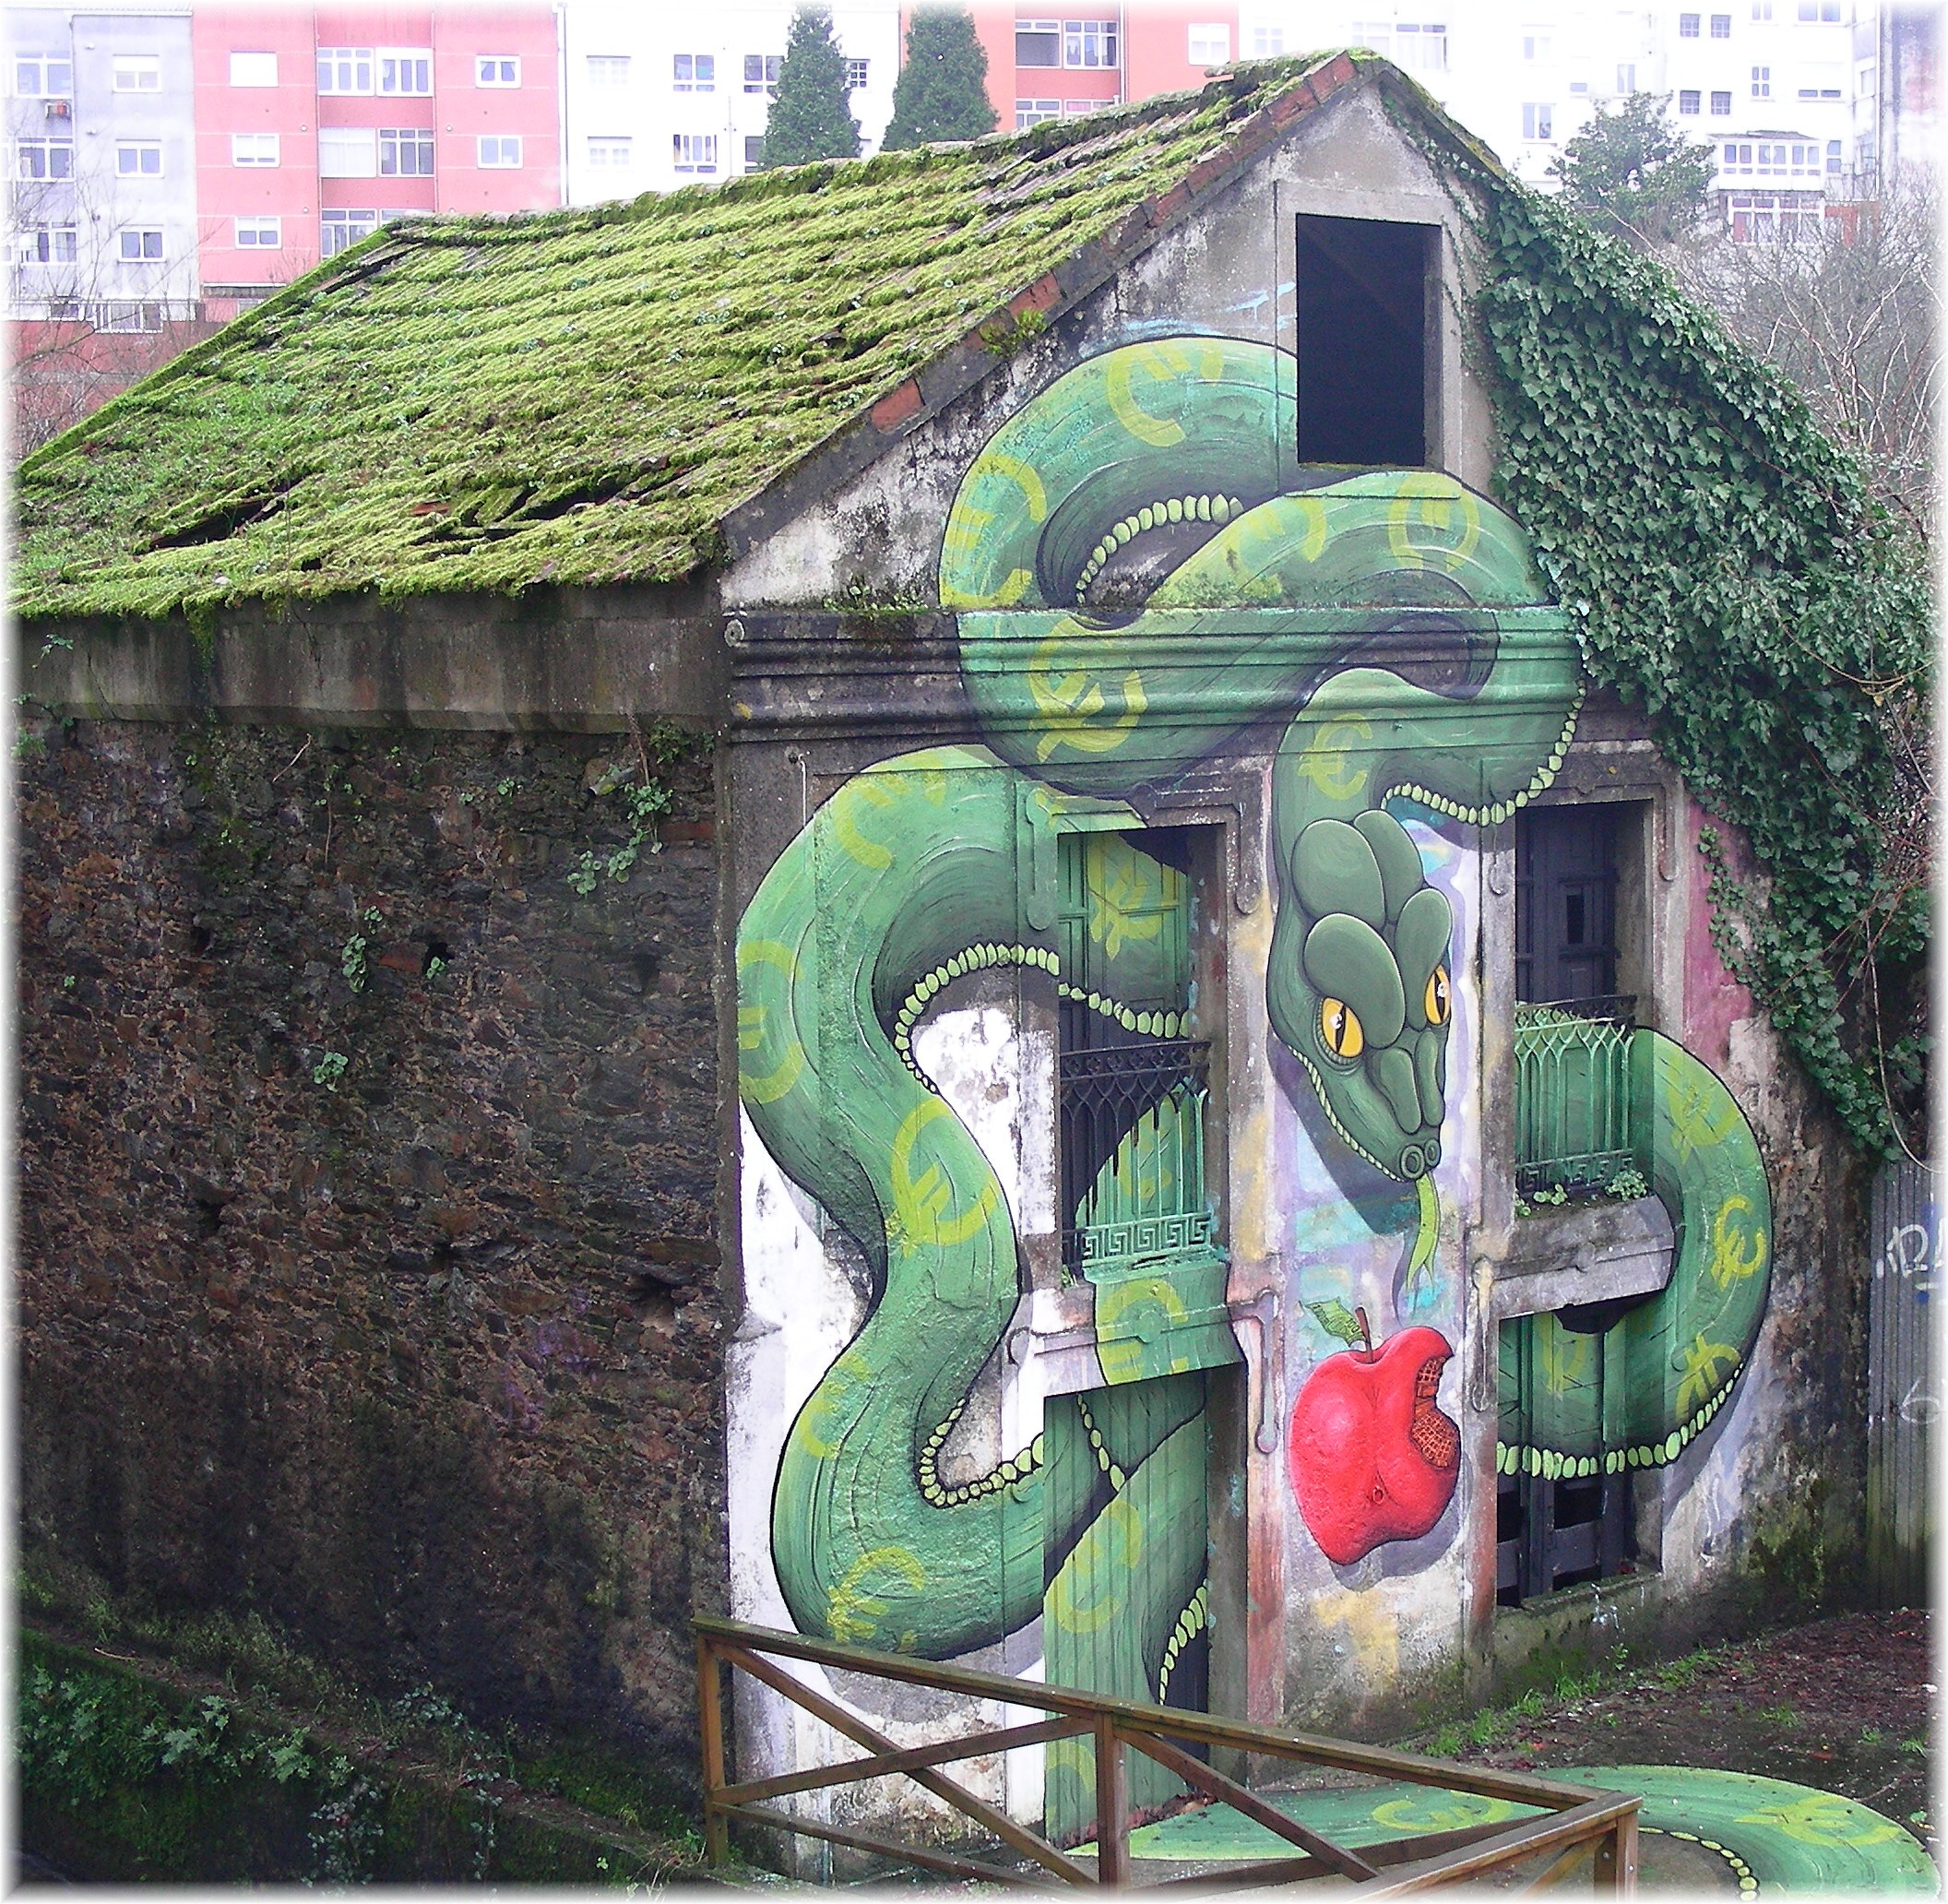
wall, green, graffiti, street art, art, cool image, mural